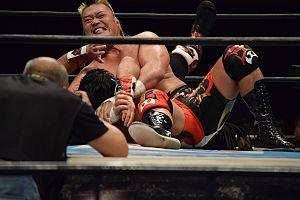
Hiroyoshi Yamamoto plus connu sous le nom d'Hiroyoshi Tenzan est un catcheur japonais travaillant actuellement à la New Japan Pro Wrestling.